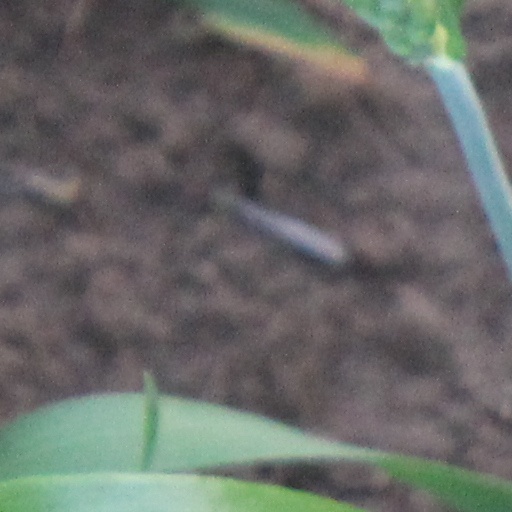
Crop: wheat